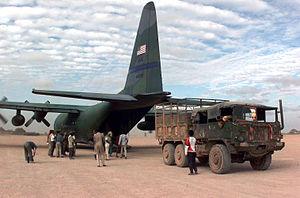
La guerre civile somalienne a commencé, selon les sources, au mois d'avril 1978 avec l'éclatement de violences tribales contre le président Siad Barre, ou le 26 janvier 1991 avec la chute de ce dernier et l'effondrement de l'État somalien. Ce dernier ne s'est jamais relevé et la guerre civile est toujours en cours aujourd'hui.